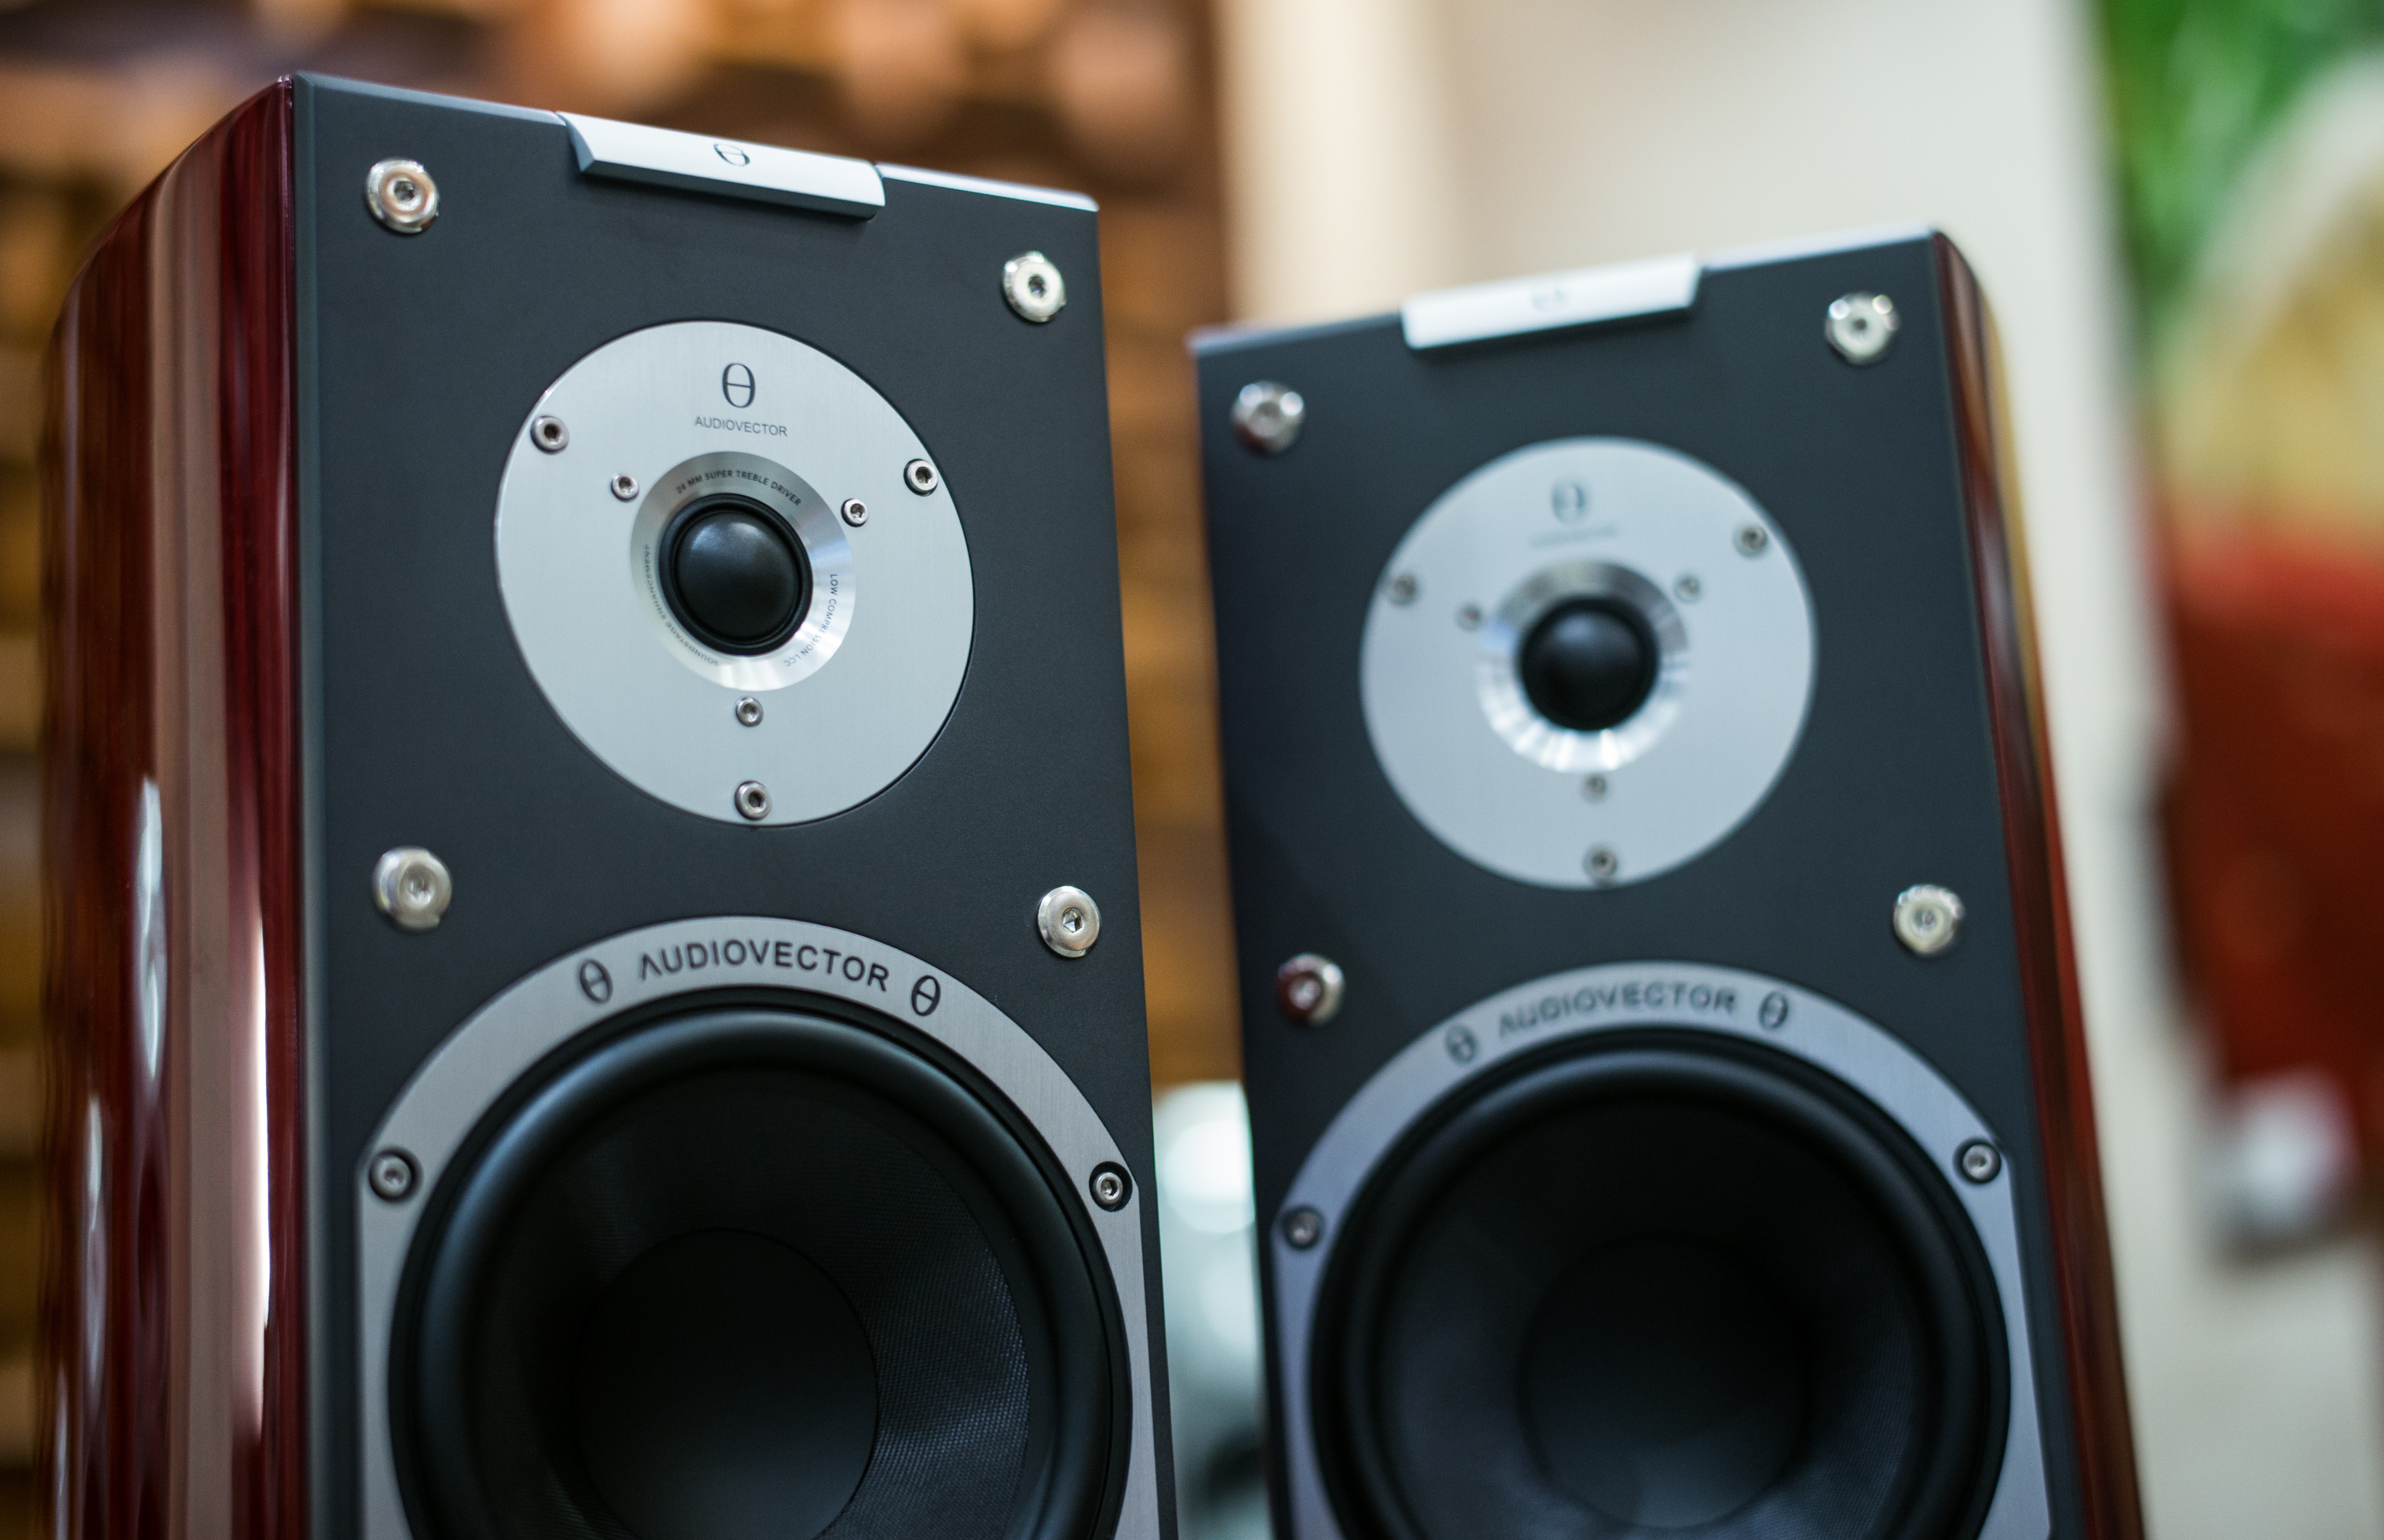
music, technology, speaker, stereo, electronics, audio, sound, system, multimedia, loudspeaker, audio equipment, electronic device, stereophonic sound, computer speaker, studio monitor, techland, audiovector